City Impact Church New Zealand

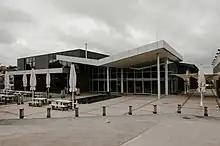
City Impact Church North Shore Campus

City Impact Church (CIC) is a pentecostal church based in Auckland, New Zealand. It operates a network of satellite churches across New Zealand, and in Canada, India, Mexico, the Philippines, and Tonga. It operates several community outreach programmes in New Zealand, including a school, a "Community Impact" support programme, and three childcare centres.